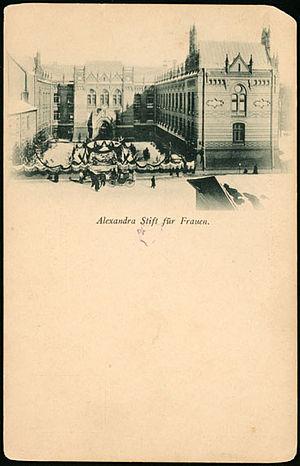
Saint-Pétersbourg. Île Vassilievski.